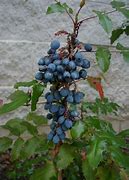
Label: Grapes